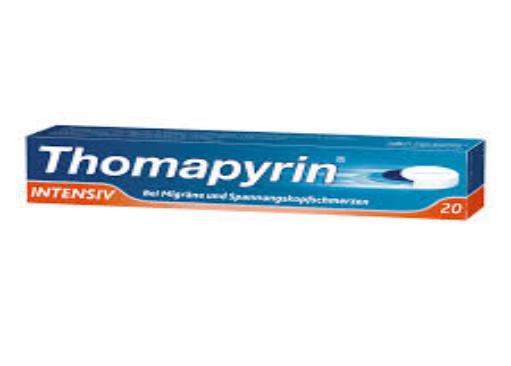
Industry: Medical